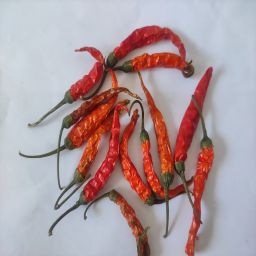
Crop: Chile Pepper
Quality: Dried